Omagh

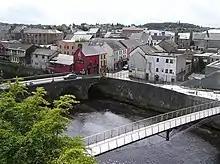
Looking at the town's Bridge Street area from an elevated height at the college

The town sprang up within the townland of Omagh, in the parish of Drumragh. Over time, the urban area has spread into the surrounding townlands. They include: